Offensive coordinator

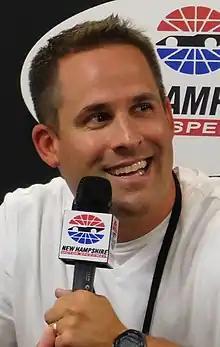
Josh McDaniels has won three Super Bowls as offensive coordinator of the New England Patriots of the National Football League (NFL).

An offensive coordinator (OC) is a coach responsible for a gridiron football team's offense. Generally, the offensive coordinator, defensive coordinator and special teams coordinator represent the second level of coaching structure, with the head coach being the first level.